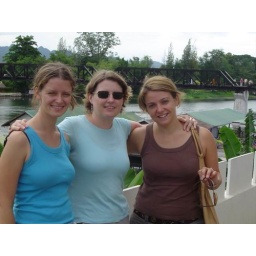
In front ot bridge over river Kwai